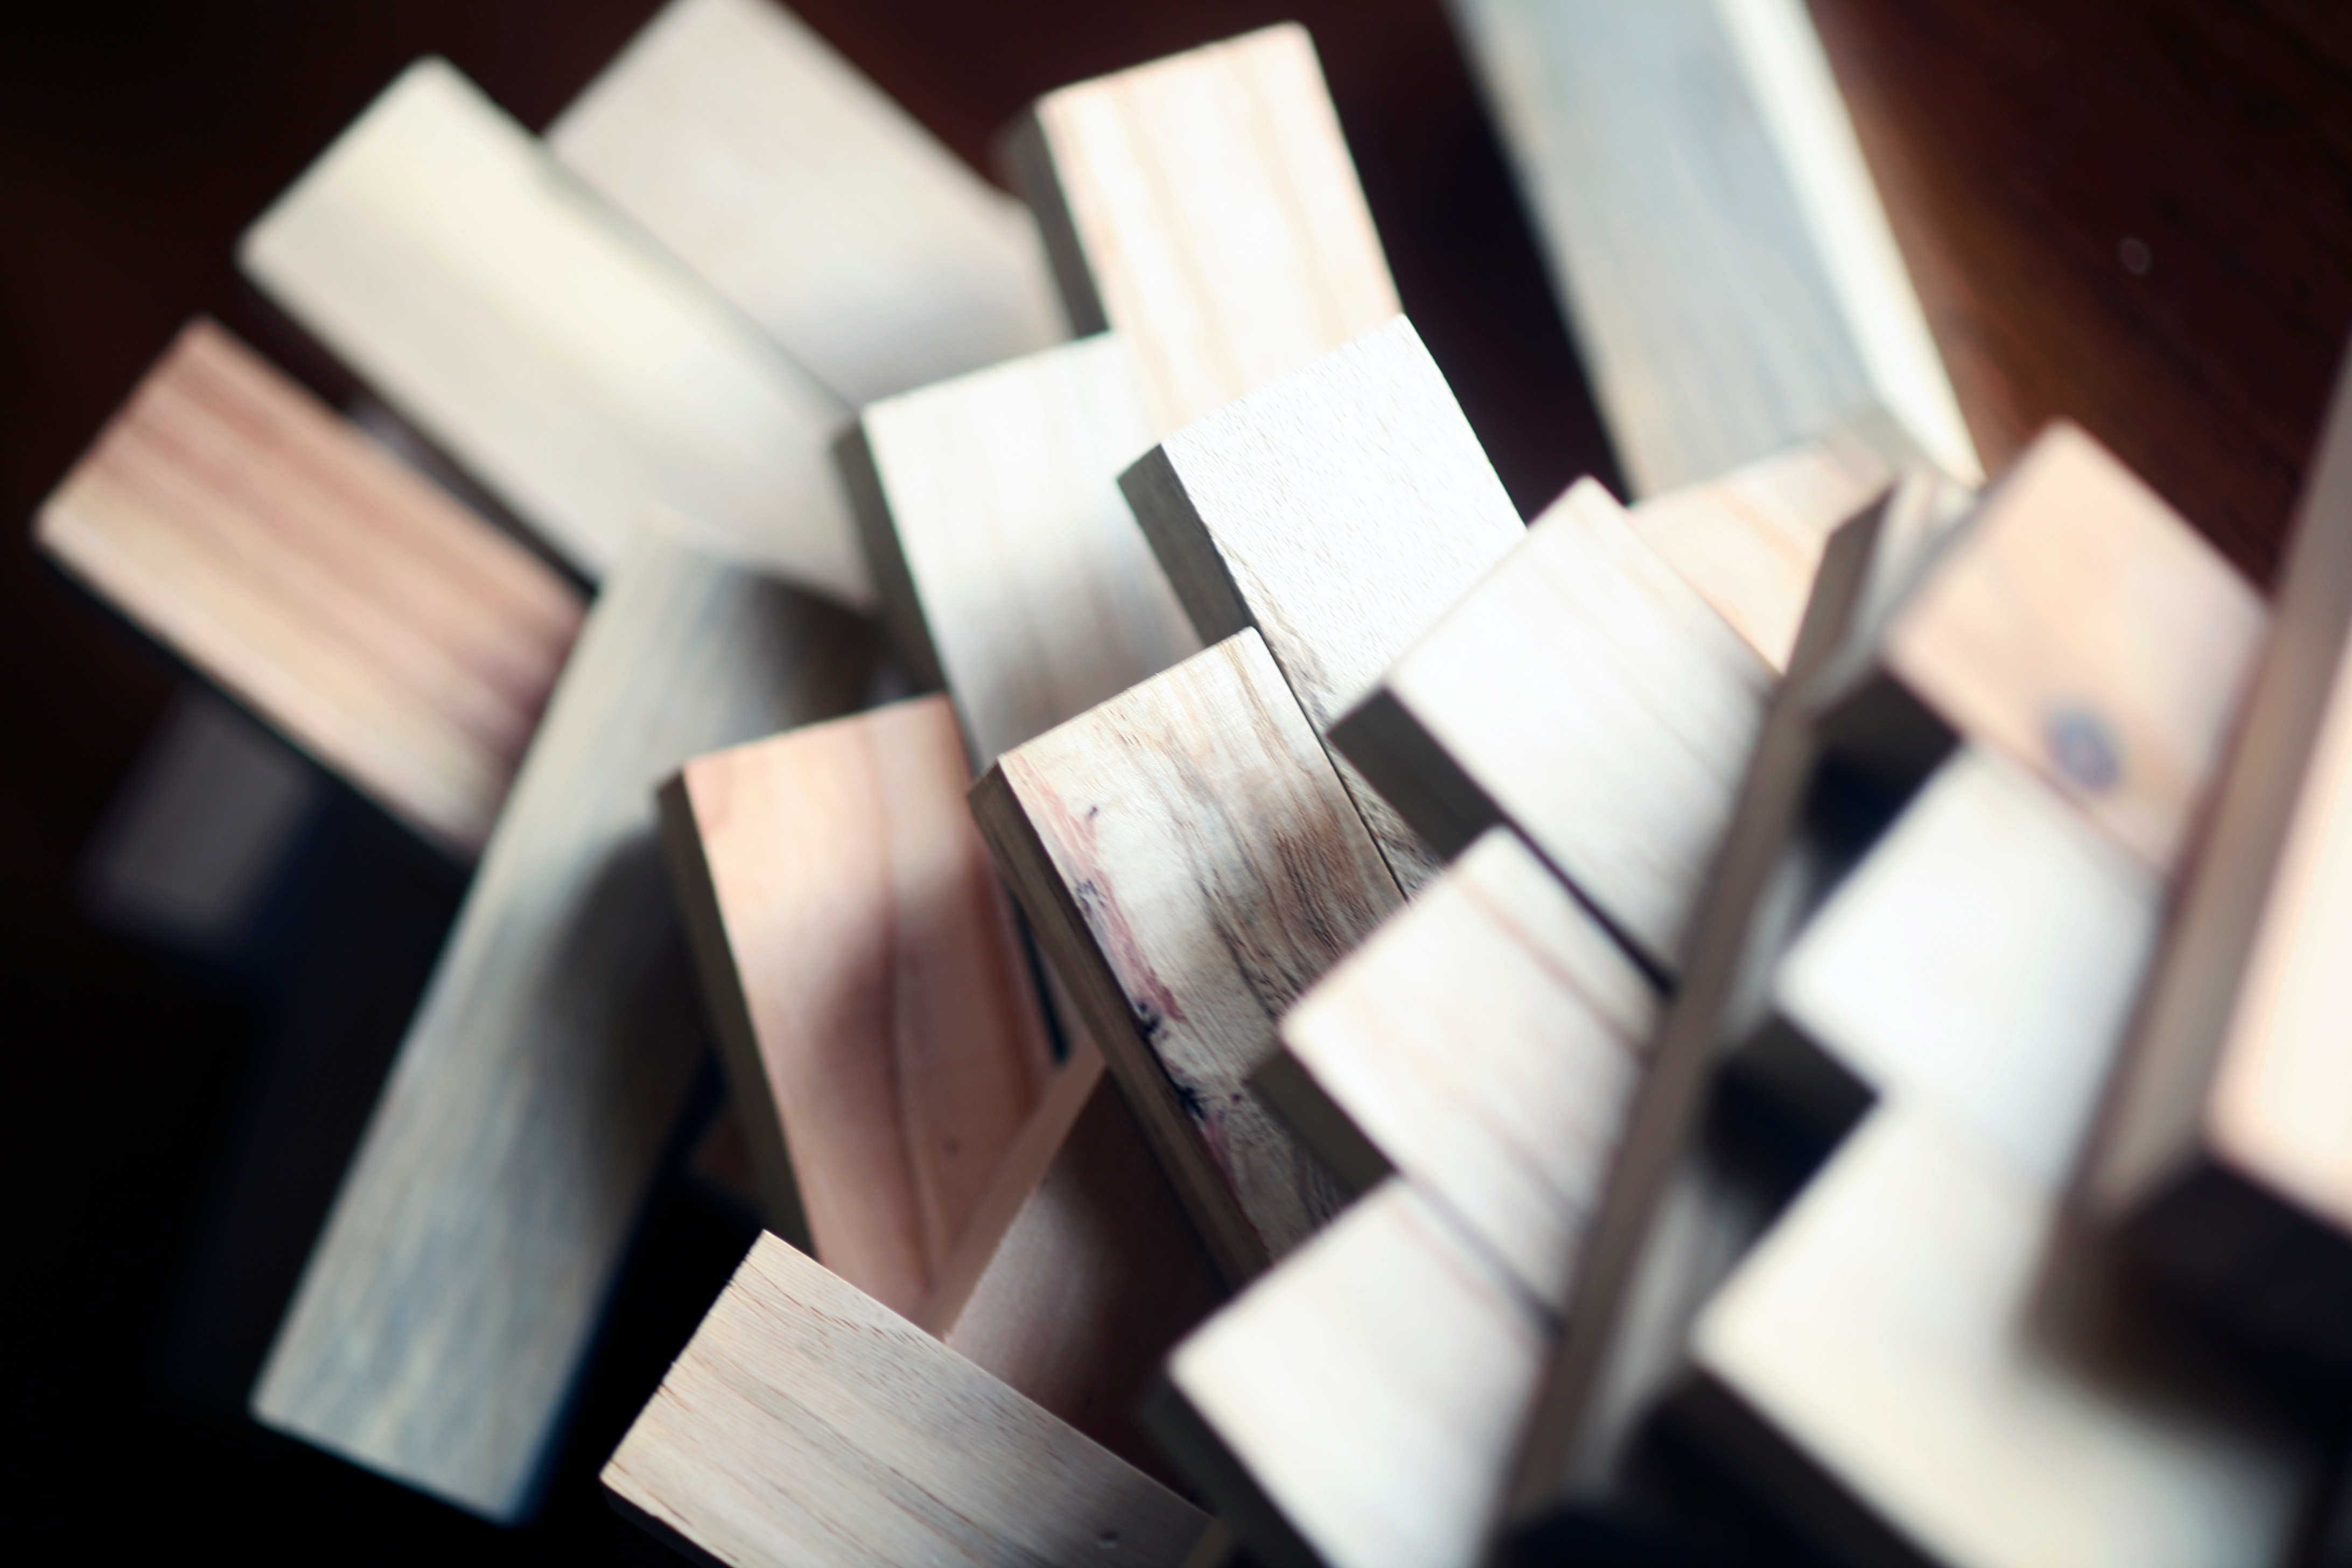
hand, wood, white, close up, brand, design, shape